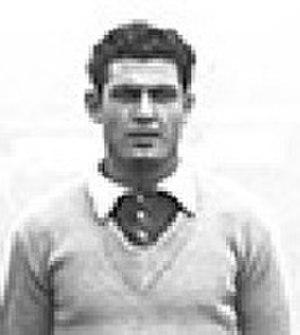
Paul Sinibaldi en 1948 (Stade de Reims).
Paul Sinibaldi est un footballeur international français né le 3 décembre 1921 à Montemaggiore et mort le 1ᵉʳ avril 2018 à Gassin.